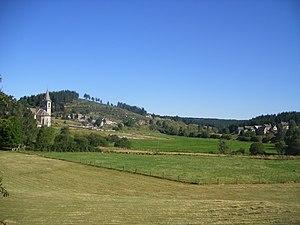
Anderitum, mentionnée sous la forme ad Gabalos vers la fin du IIIᵉ siècle puis Javols au cours des siècles suivants, est une ville gallo-romaine située dans le département français de la Lozère, sur les terres de l'actuelle commune de Peyre-en-Aubrac. Elle est le chef-lieu de la civitas des Gabales de la fin du Iᵉʳ siècle av. J.-C. au Vᵉ siècle apr. J.-C. environ.